Afar Triangle

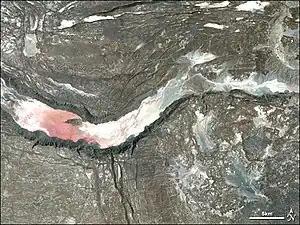
Satellite image of a graben in the Afar Depression.

The Awash River, flowing north-eastward through the southern part of the Afar Region, provides a narrow green belt which enables life for the flora and fauna in the area and for the Afars, the nomadic people living in the Danakil Desert. About from the Red Sea the Awash ends in a chain of salt lakes, where its waterflow evaporates as quickly as it is supplied. Some of the Afar Depression is covered by salt deposits, and mining salt is a major source of income for many Afar groups.